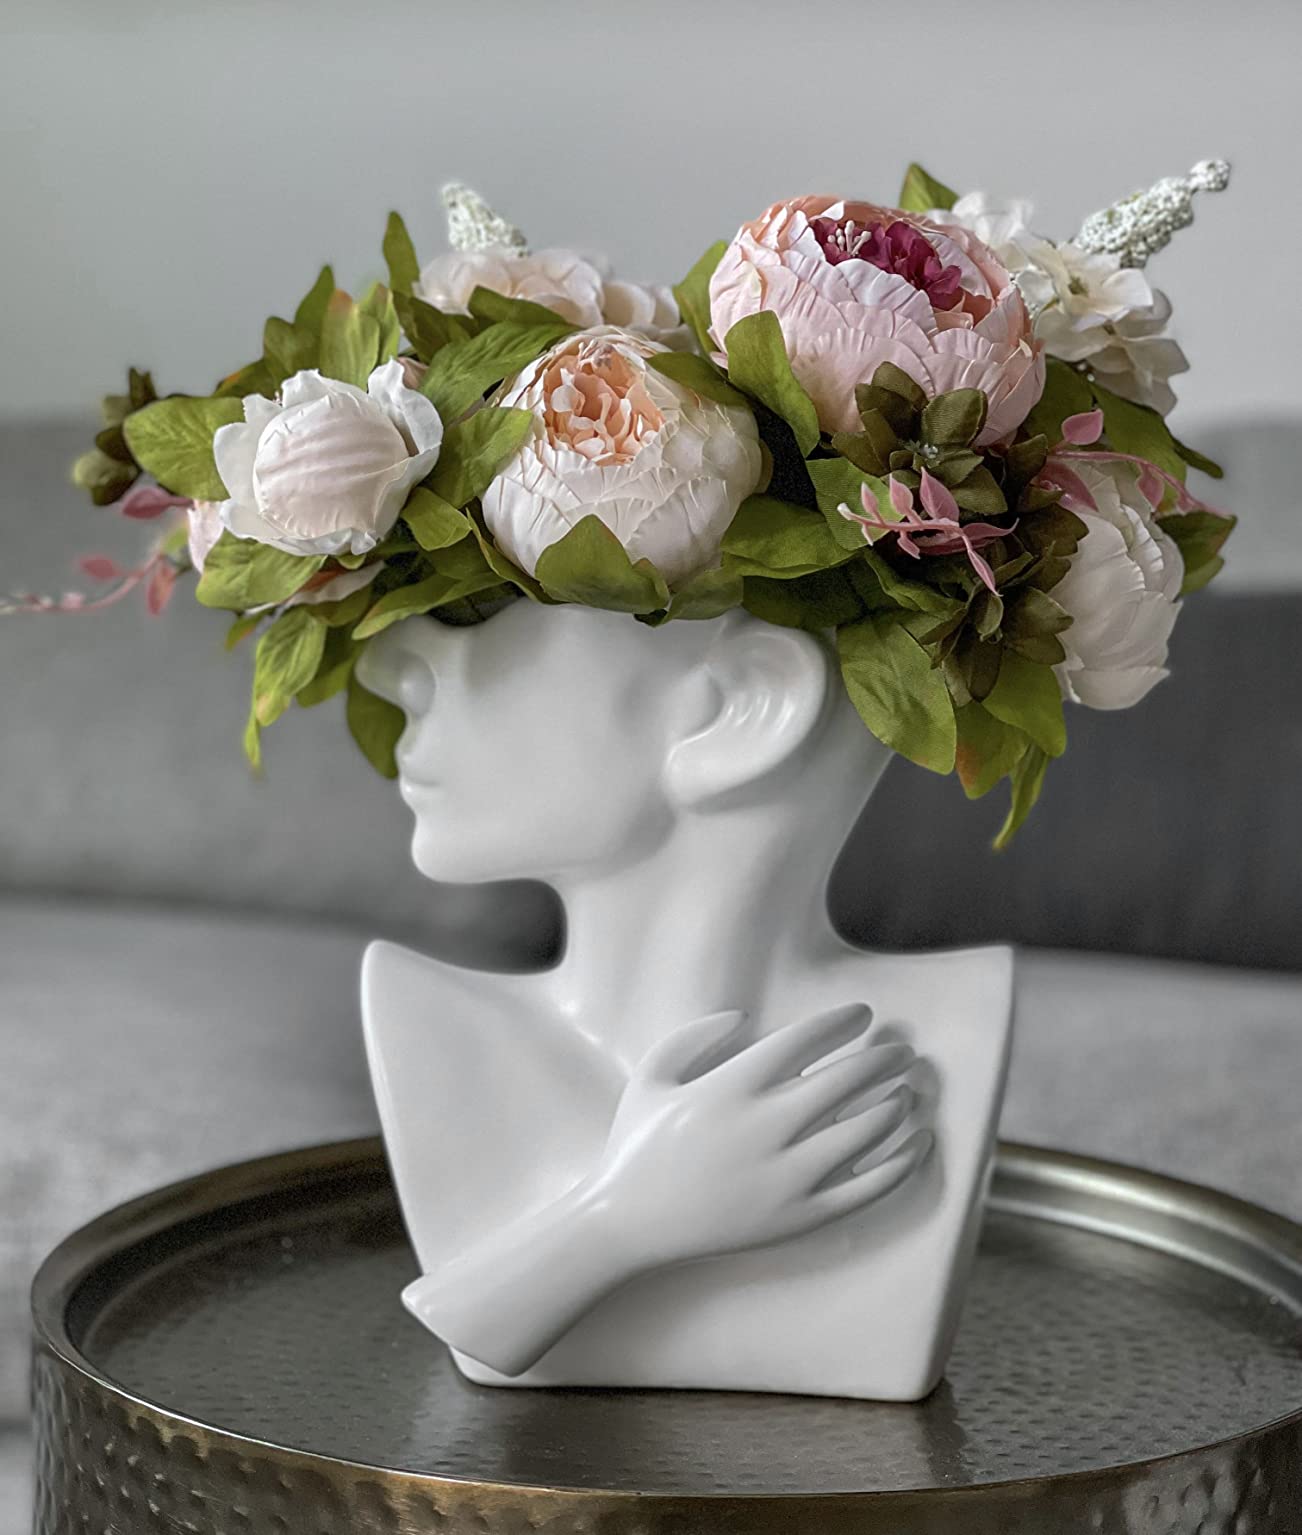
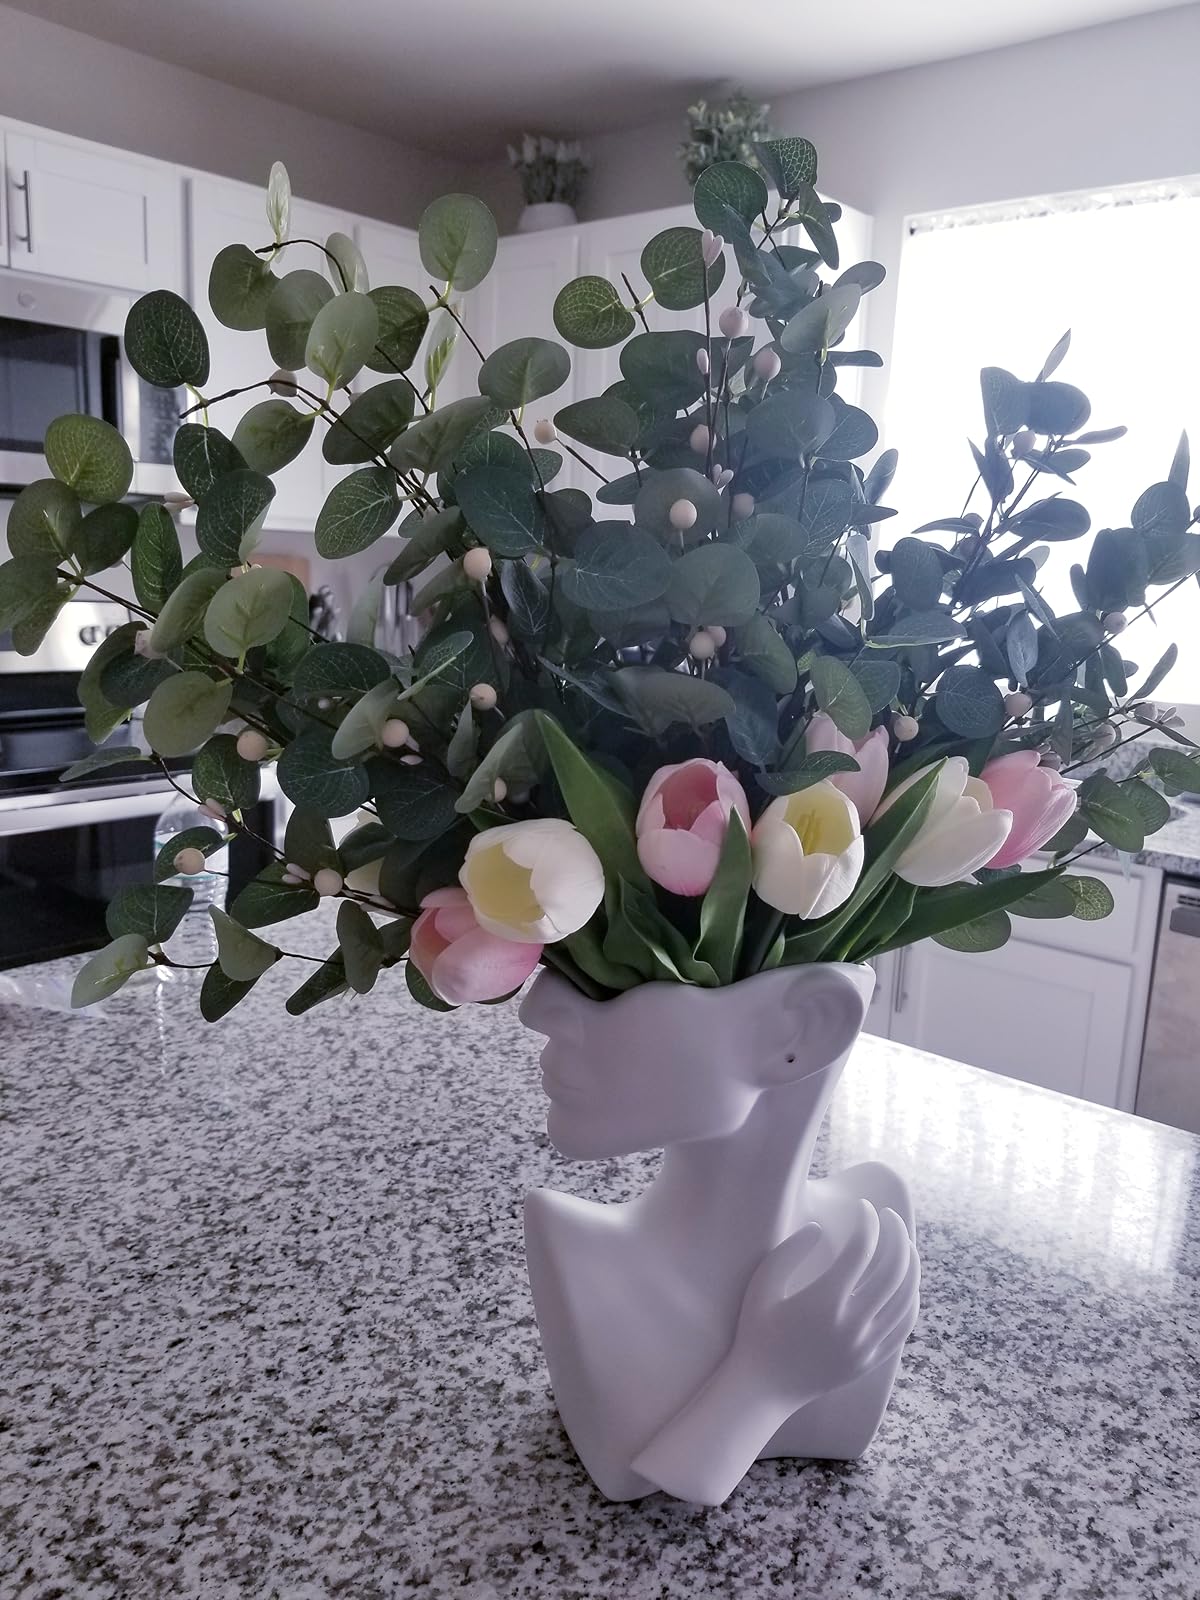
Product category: vase
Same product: yes